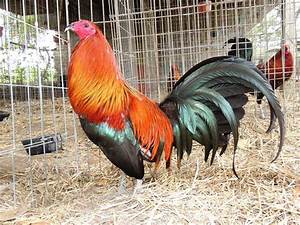
Label: gallina